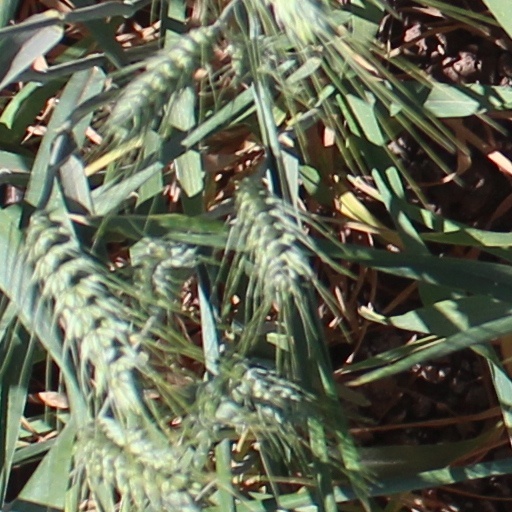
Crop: wheat